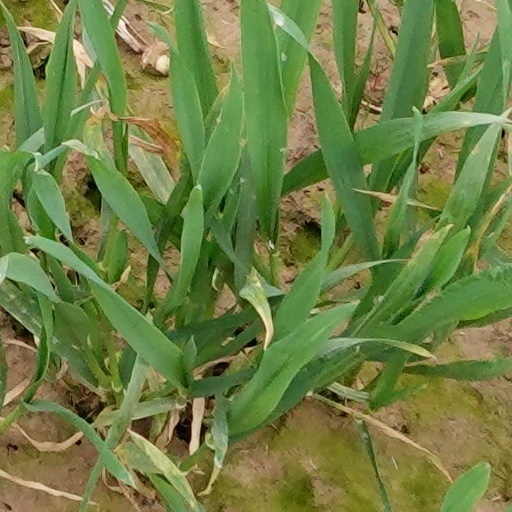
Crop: wheat